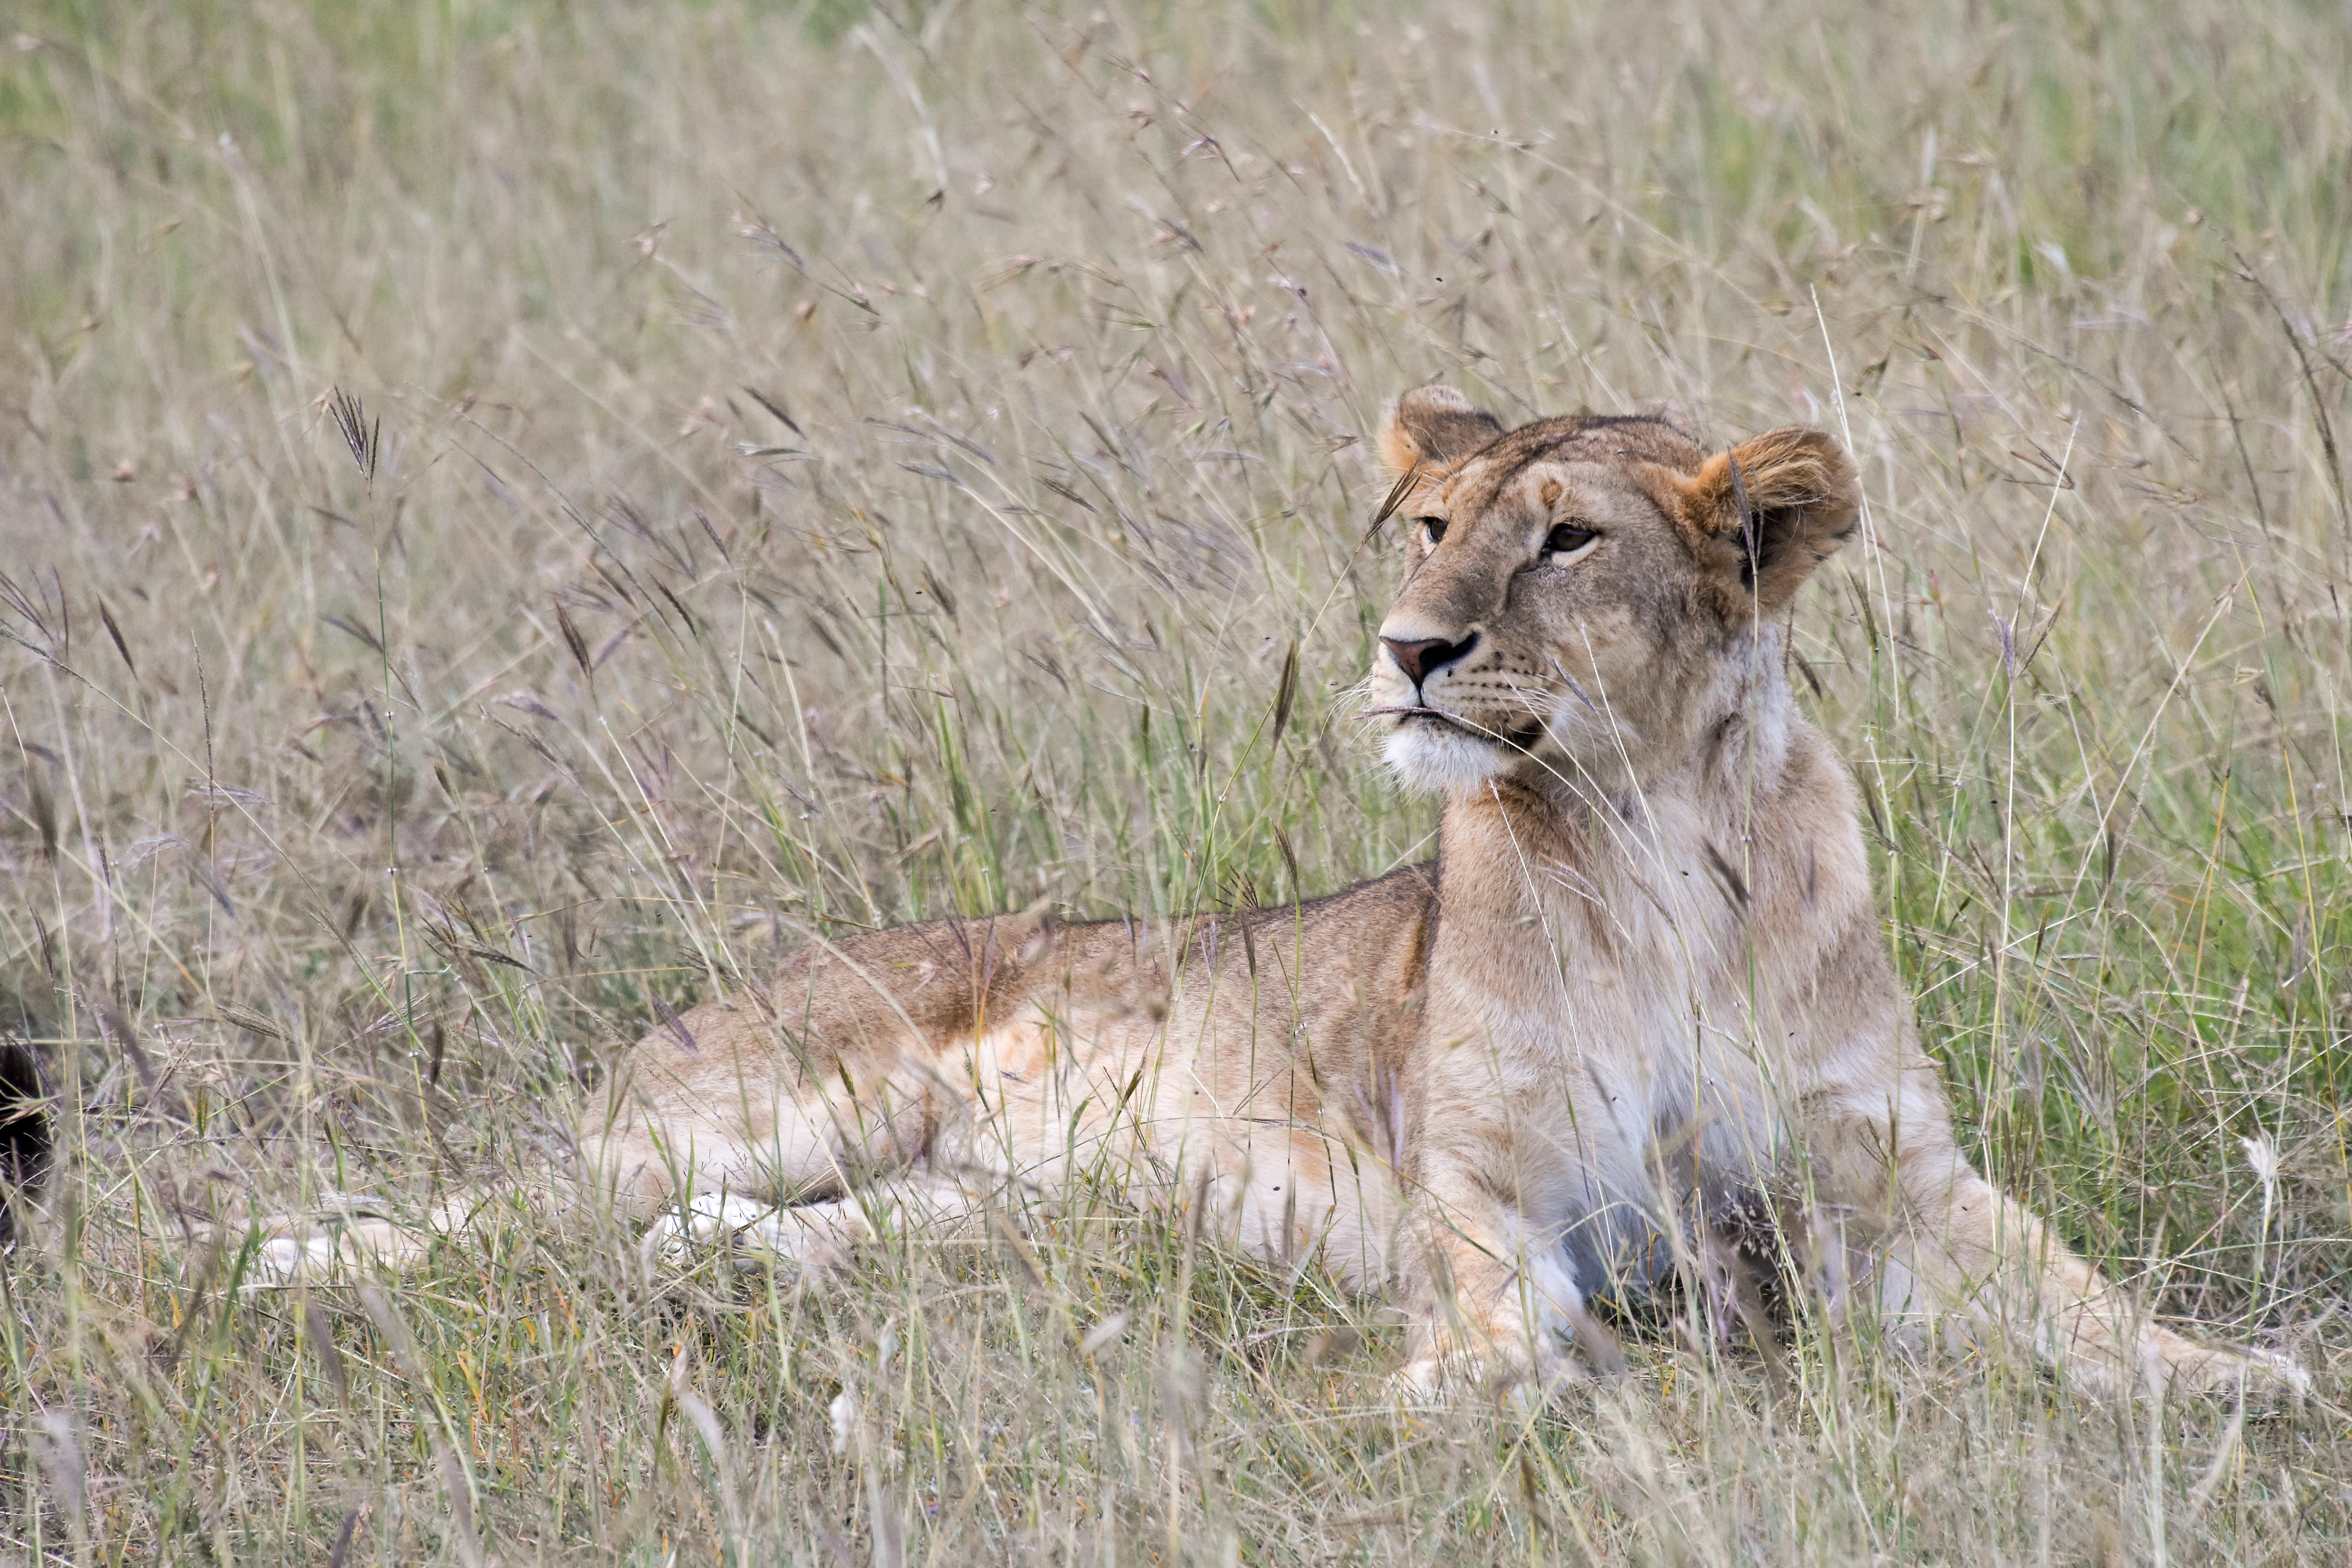
grass, animal, wildlife, wild, portrait, mammal, predator, fauna, savanna, lion, lioness, big cat, wild animal, grassland, reserve, vertebrate, carnivore, hunter, safari, serengeti, big cats, mara, wild cat, cat like mammal, masai lion